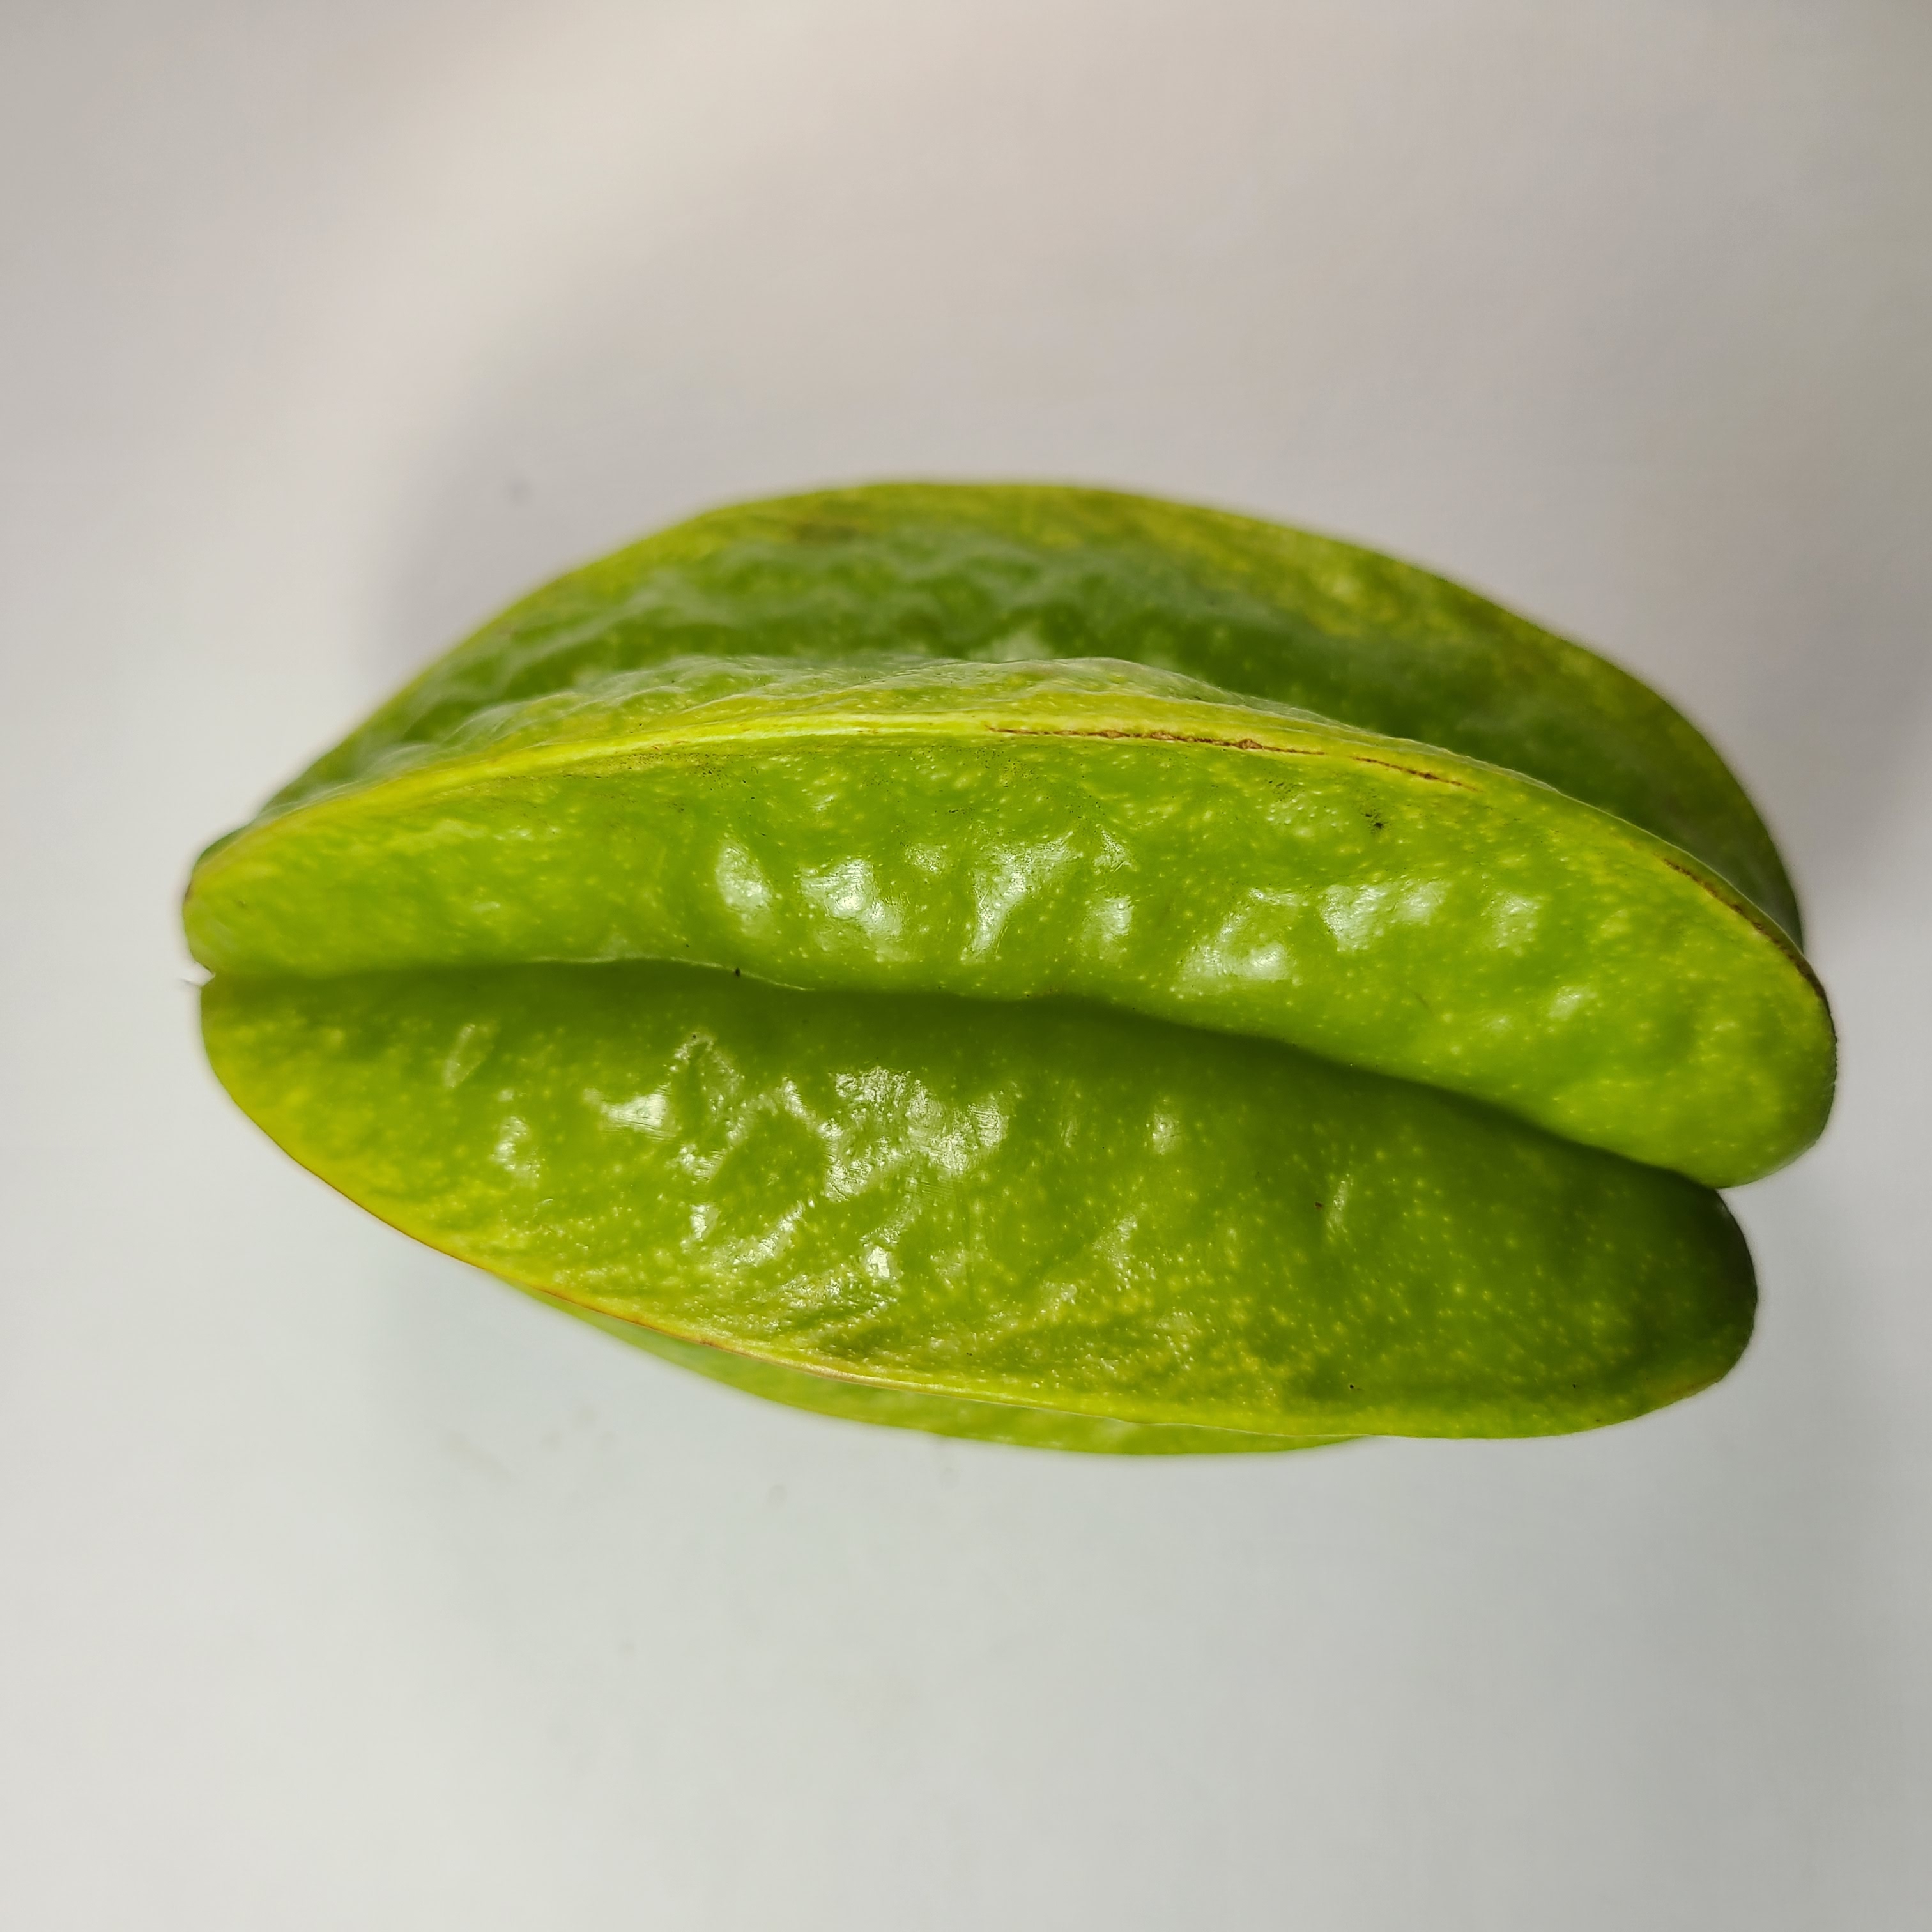
Label: Healthy Fruits